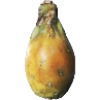
Label: cactus_fruit